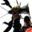
Label: lobster